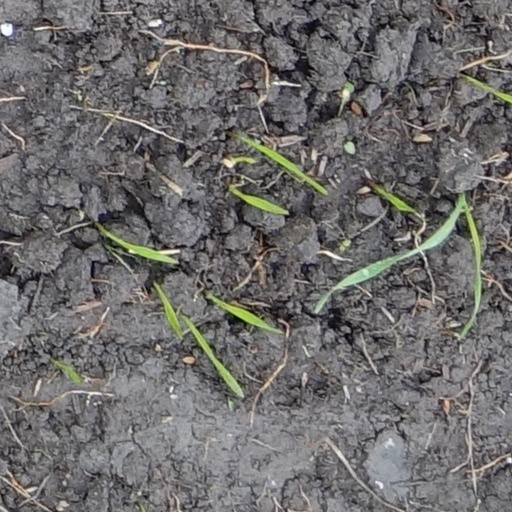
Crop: wheat